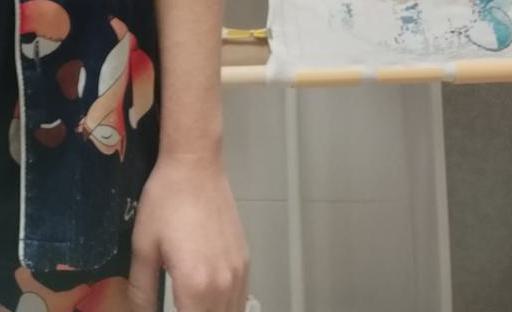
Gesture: no_gesture